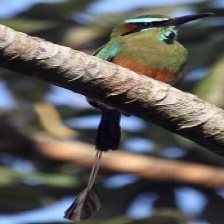
Species: TURQUOISE MOTMOT
Scientific name: EUMOMOTA SUPERCILIOSA